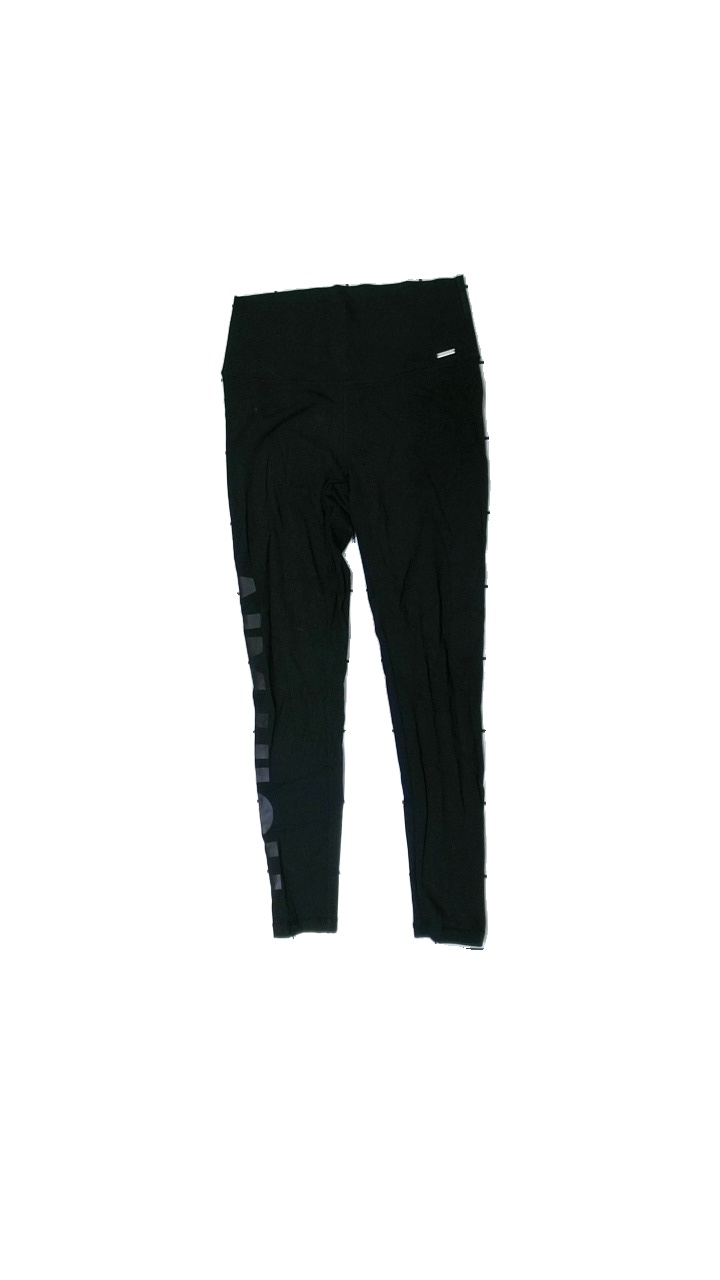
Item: Tights (Ladies)
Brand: Aim'n
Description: Black work out tights for women from Aim'n, size S. Poor condition.
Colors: Black
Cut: Regular
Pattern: Logo print
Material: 100% nylon
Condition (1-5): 3
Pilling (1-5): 3
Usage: Recycle
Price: <50